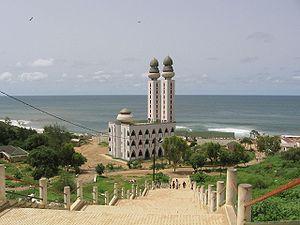
La Mosquée de la Divinité est une mosquée sénégalaise située à Ouakam, l'une des communes d'arrondissement de Dakar, sur la Corniche-Ouest, en bordure de l'océan Atlantique.